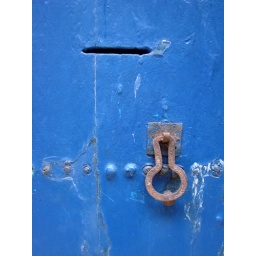
brass knob of a traditional blue door in the Medina of Essaouira. No photoshop applied.